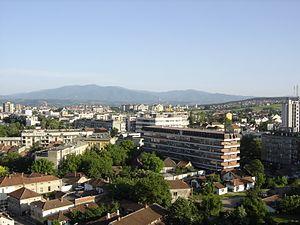
Vue générale de Kruševac, Serbie
Kruševac est une ville de Serbie située dans le district de Rasina. Kruševac est le centre administratif du district. Au recensement de 2011, la ville intra muros comptait 57 627 habitants et le territoire dont elle est le centre, appelé Ville de Kruševac, 127 429.